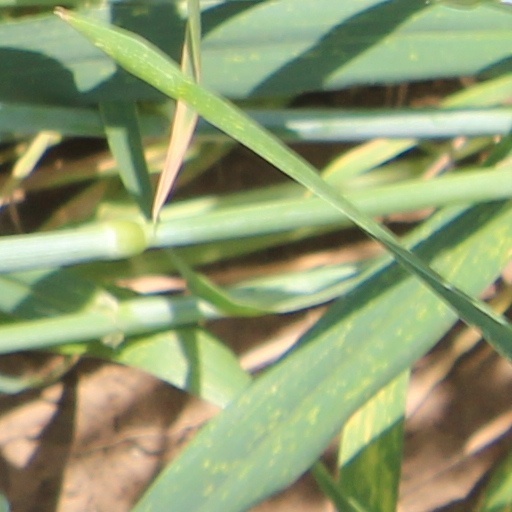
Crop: wheat